Saint Paul, Minnesota

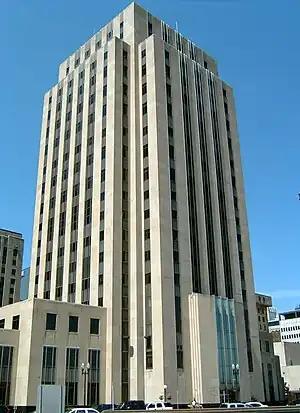
Saint Paul City Hall and Ramsey County Courthouse

Saint Paul hosts a number of professional, semi-professional, and amateur sports teams. The Minnesota Wild play their home games at downtown Saint Paul's Xcel Energy Center, which opened in 2000. The Wild brought the NHL back to Minnesota for the first time since 1993, when the Minnesota North Stars left the state for Dallas, Texas. The World Hockey Association's Minnesota Fighting Saints played in Saint Paul from 1972 to 1977. Citing the history of hockey in the Twin Cities and teams at all levels, "Sports Illustrated" called Saint Paul the new Hockeytown U.S.A. in 2007.